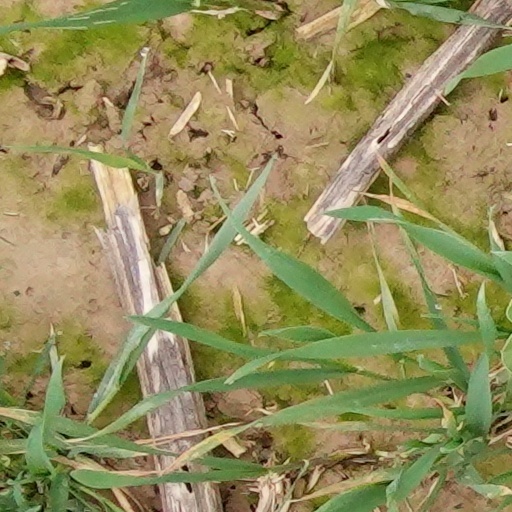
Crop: wheat